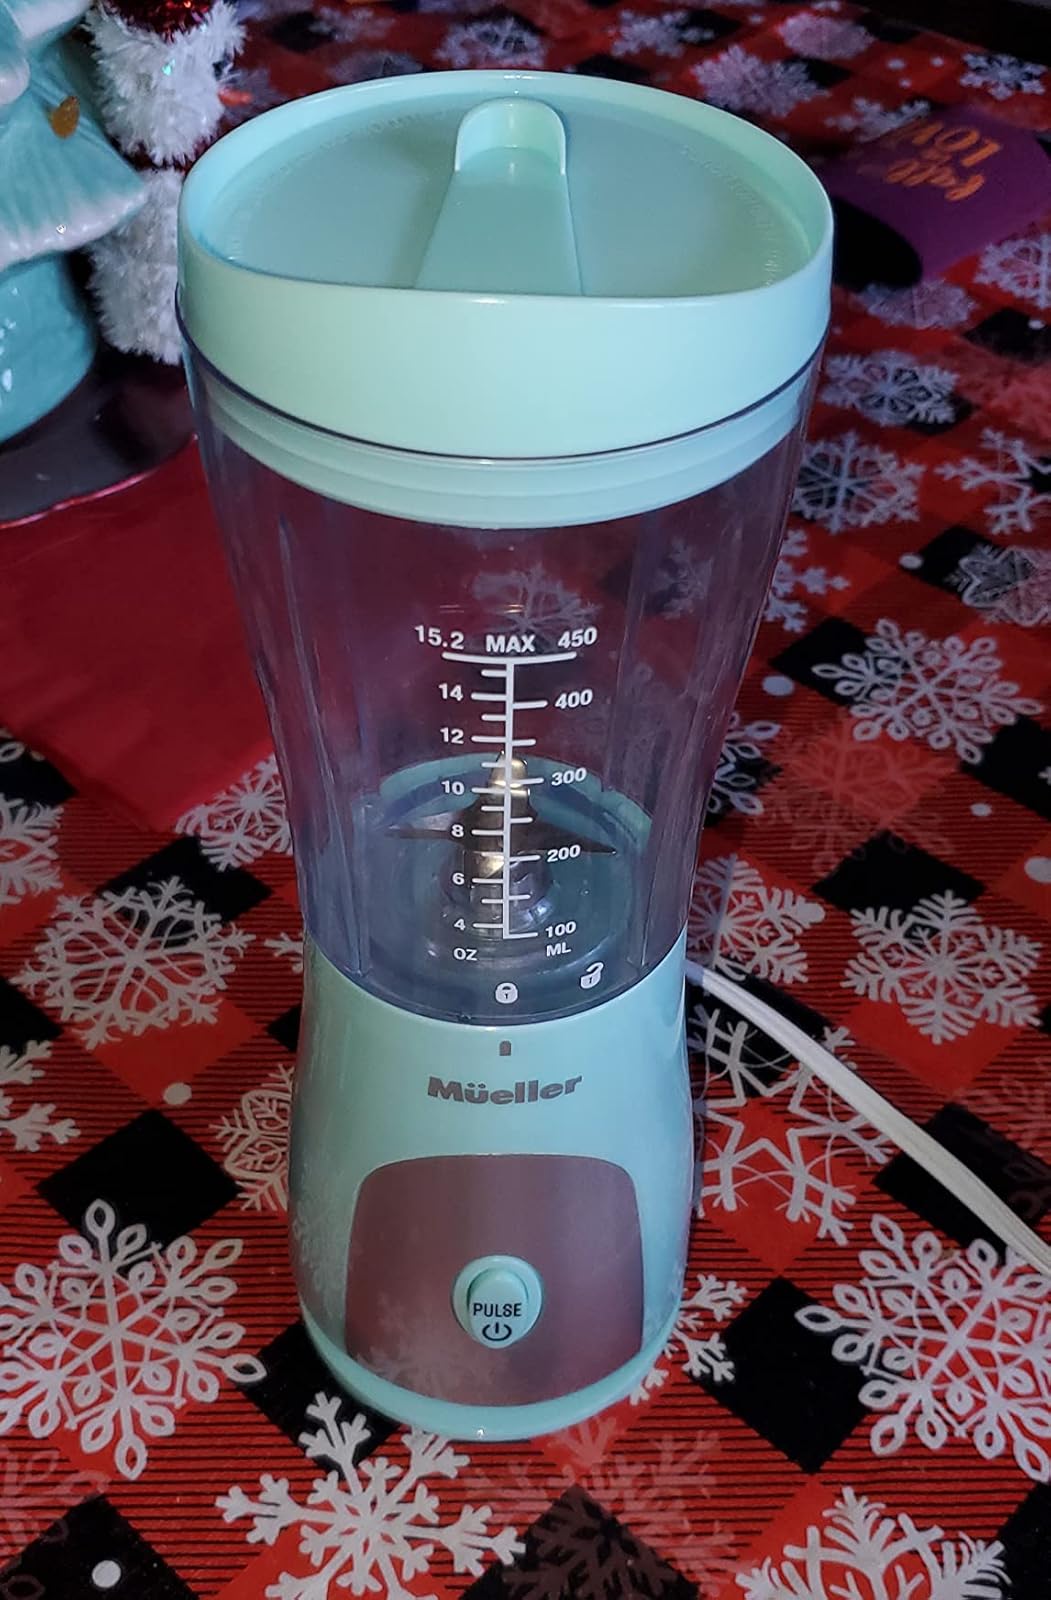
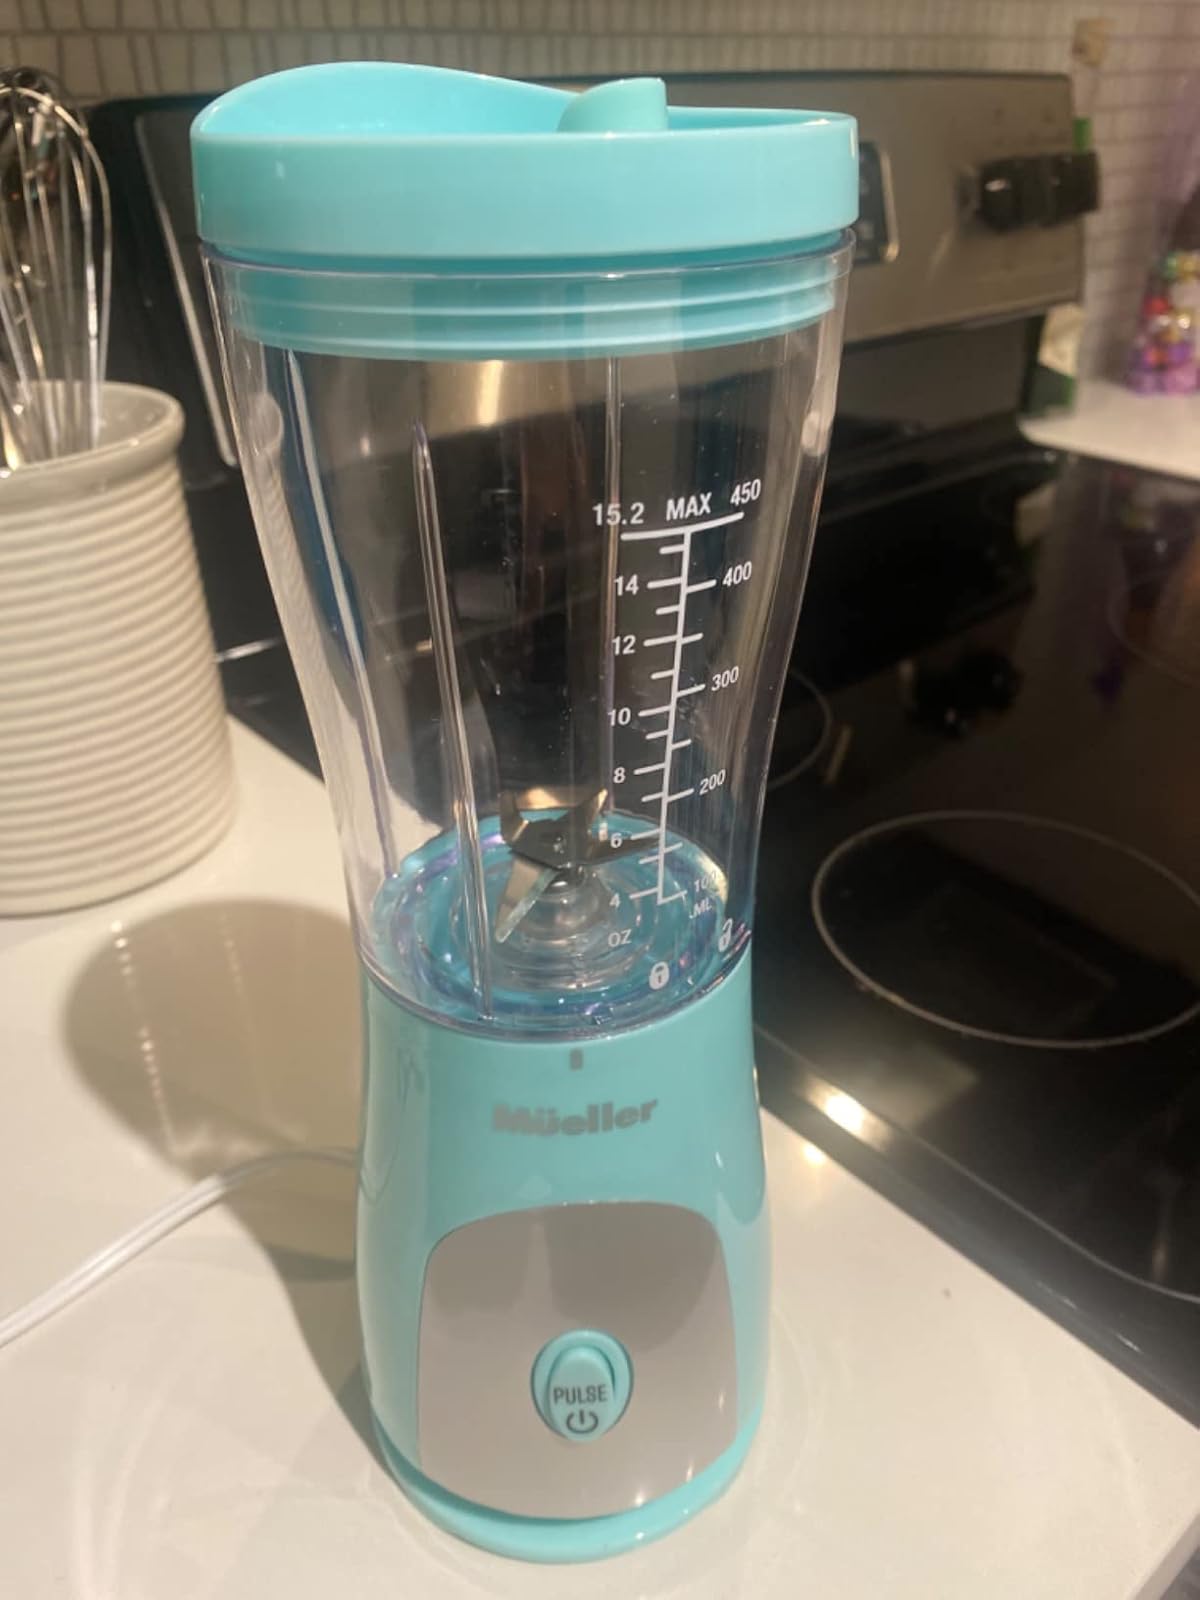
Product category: items_blender
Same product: yes